Church frescos in Denmark

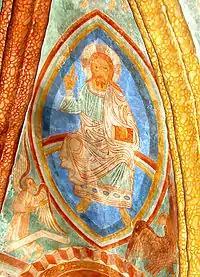
Grønbæk: Romanesque frescos

The murals in Danish churches can be divided very roughly into two main periods: Romanesque, beginning in the 12th century, and Gothic, from the middle of the 13th century. As in most of Europe the transition in painting styles was less abrupt than in architecture. Painting styles are closely related to those of the neighbouring areas of North Germany and South Sweden, especially the province of Scania, which was Danish territory in the Middle Ages.